Bungay Castle

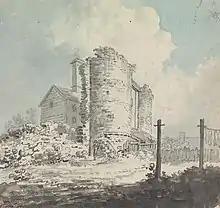
Bungay Castle in 1790, in a watercolour painting by James Moore.

The site was originally a Norman castle built by Roger Bigod in about 1100 to take advantage of the natural protection provided by a curve in the River Waveney. Roger's son Hugh was a prominent player in the civil war period known as the Anarchy (1138–1154), and his loyalty was called into question during the early years of the reign of Henry II. Henry confiscated Bungay but in 1164 he returned it to Bigod, who built a large square Norman keep on the site in 1165. It is not recorded how much it cost to build the keep, but the archaeologist Hugh Braun, who led the excavations at the castle in the 1930s, estimated that it would have cost around £1,400. Bigod was on the losing side in the revolt of 1173–1174, and Bungay was besieged, mined and ultimately slighted by royal forces. According to the historian Sidney Painter, it was one of at least 21 castles demolished on Henry II's instructions.